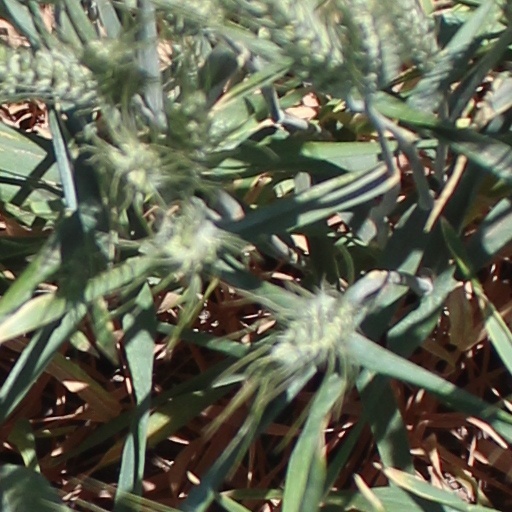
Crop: wheat